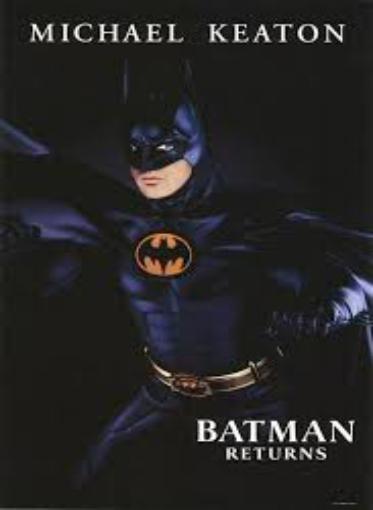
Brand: batman returns
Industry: Leisure